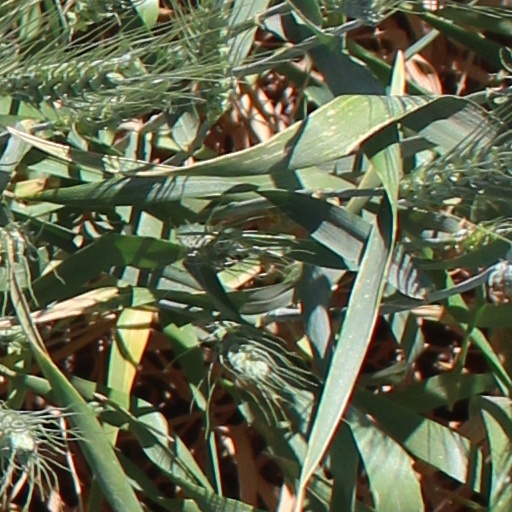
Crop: wheat